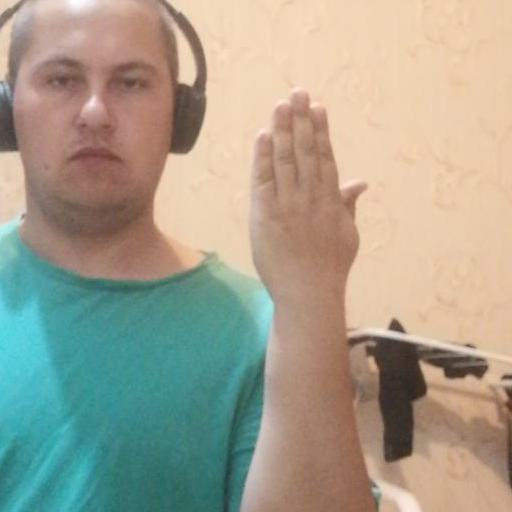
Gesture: stop_inverted